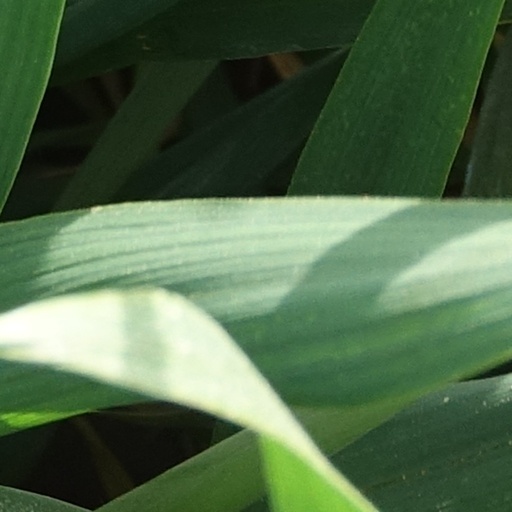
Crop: wheat